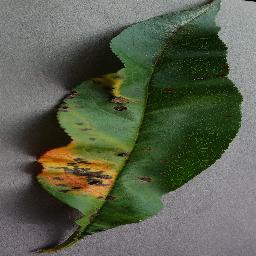
Label: Peach___Bacterial_spot